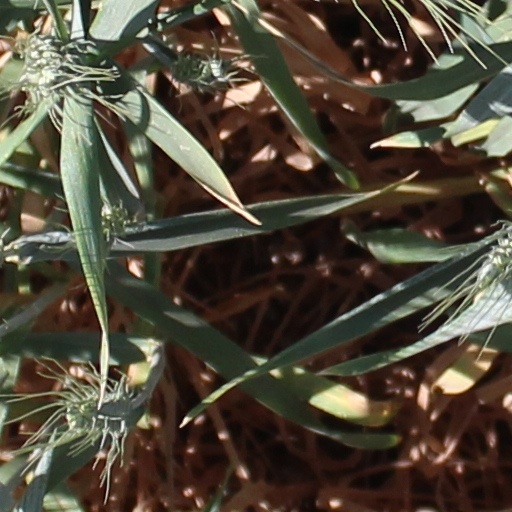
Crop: wheat